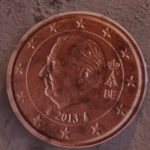
Coin value: 1cent
Country: be
Edition: 2013